Roman Paszkowski

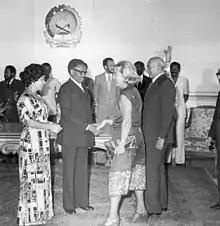
Paszkowski as the Polish Ambassador and his wife Aleksandra (right) extend their best wishes to the President of the People's Republic of Angola, Agostinho Neto, and his wife Eugenia, on the occasion of the New Year, Luanda, Angola, 1978

After his release in 1955, in the years 1955–1957 he worked as deputy director of a department in the Ministry of Agriculture. After the political changes in Poland in October 1956, he wrote a report for re-admission to service in the Polish People's Army. In accordance with the order of the Ministry of National Defense, in January 1957 he was re-admitted to the army and appointed head of the Military School of the Warsaw University of Technology. In September 1957, after passing the last exams, he received a diploma of graduation from the Świerczewski General Staff Academy of the Polish People's Army. In turn, he received a diploma of graduation from the Main School of Foreign Service in December 1956.